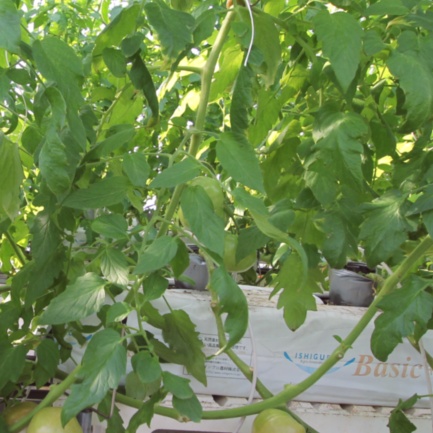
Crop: tomato